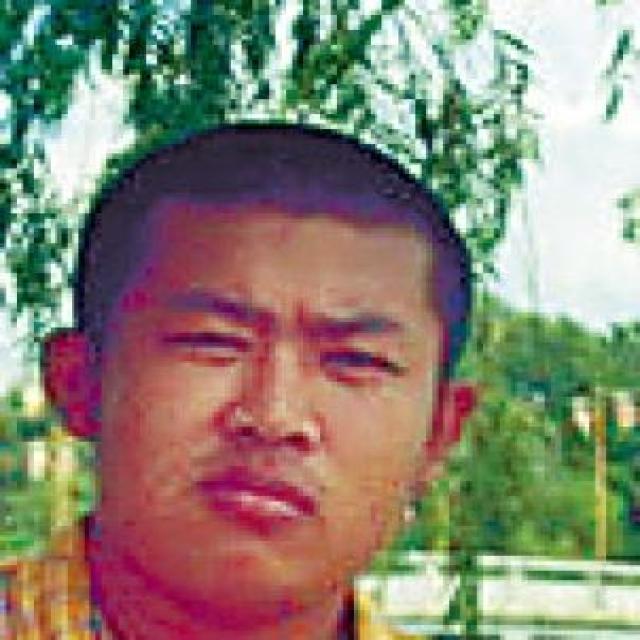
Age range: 13-20